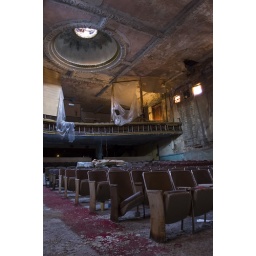
There is a cool sky light in the middle of the theater letting in natural light